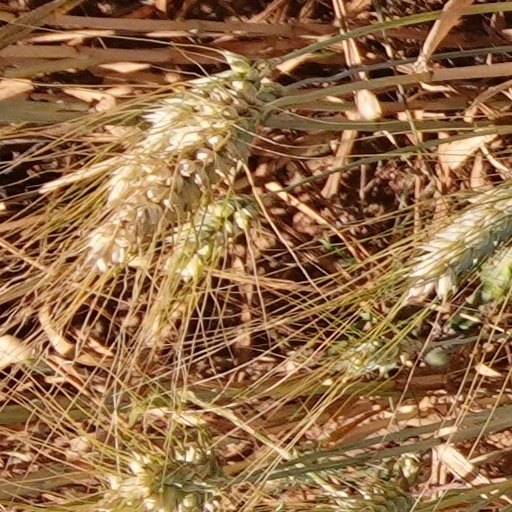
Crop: wheat